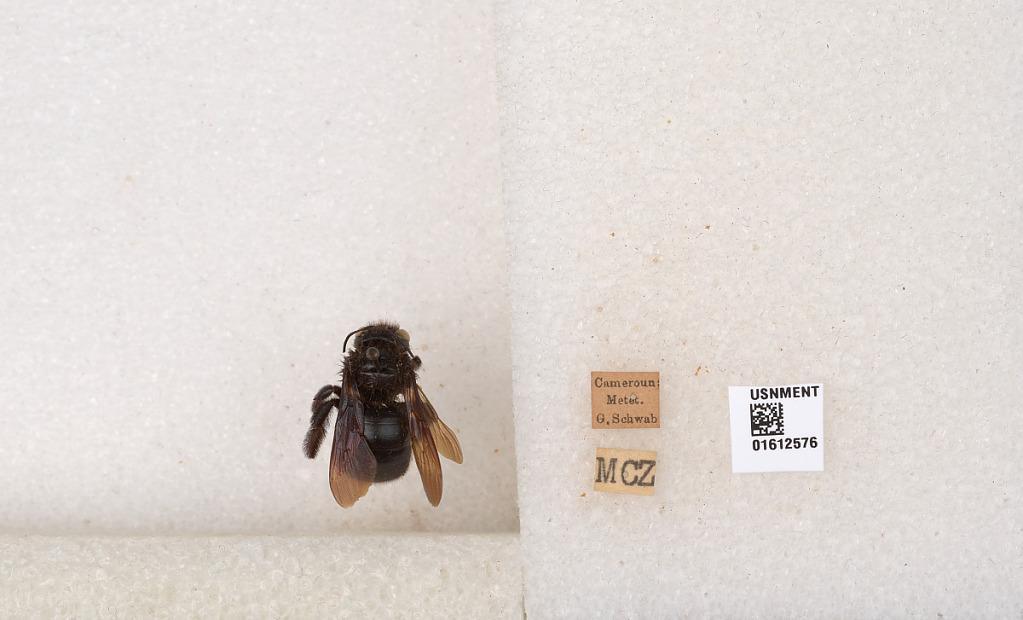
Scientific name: Xylocopa
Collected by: G. Schwab
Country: Cameroon
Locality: Metet.